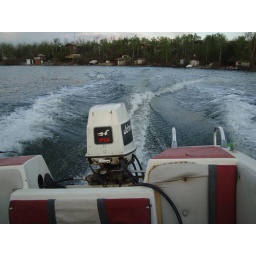
in B. Schultz's lake house in Wakaw - SK